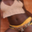
Label: woman